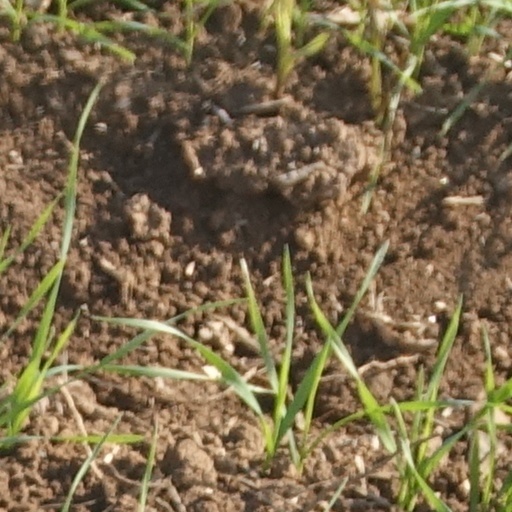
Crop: wheat